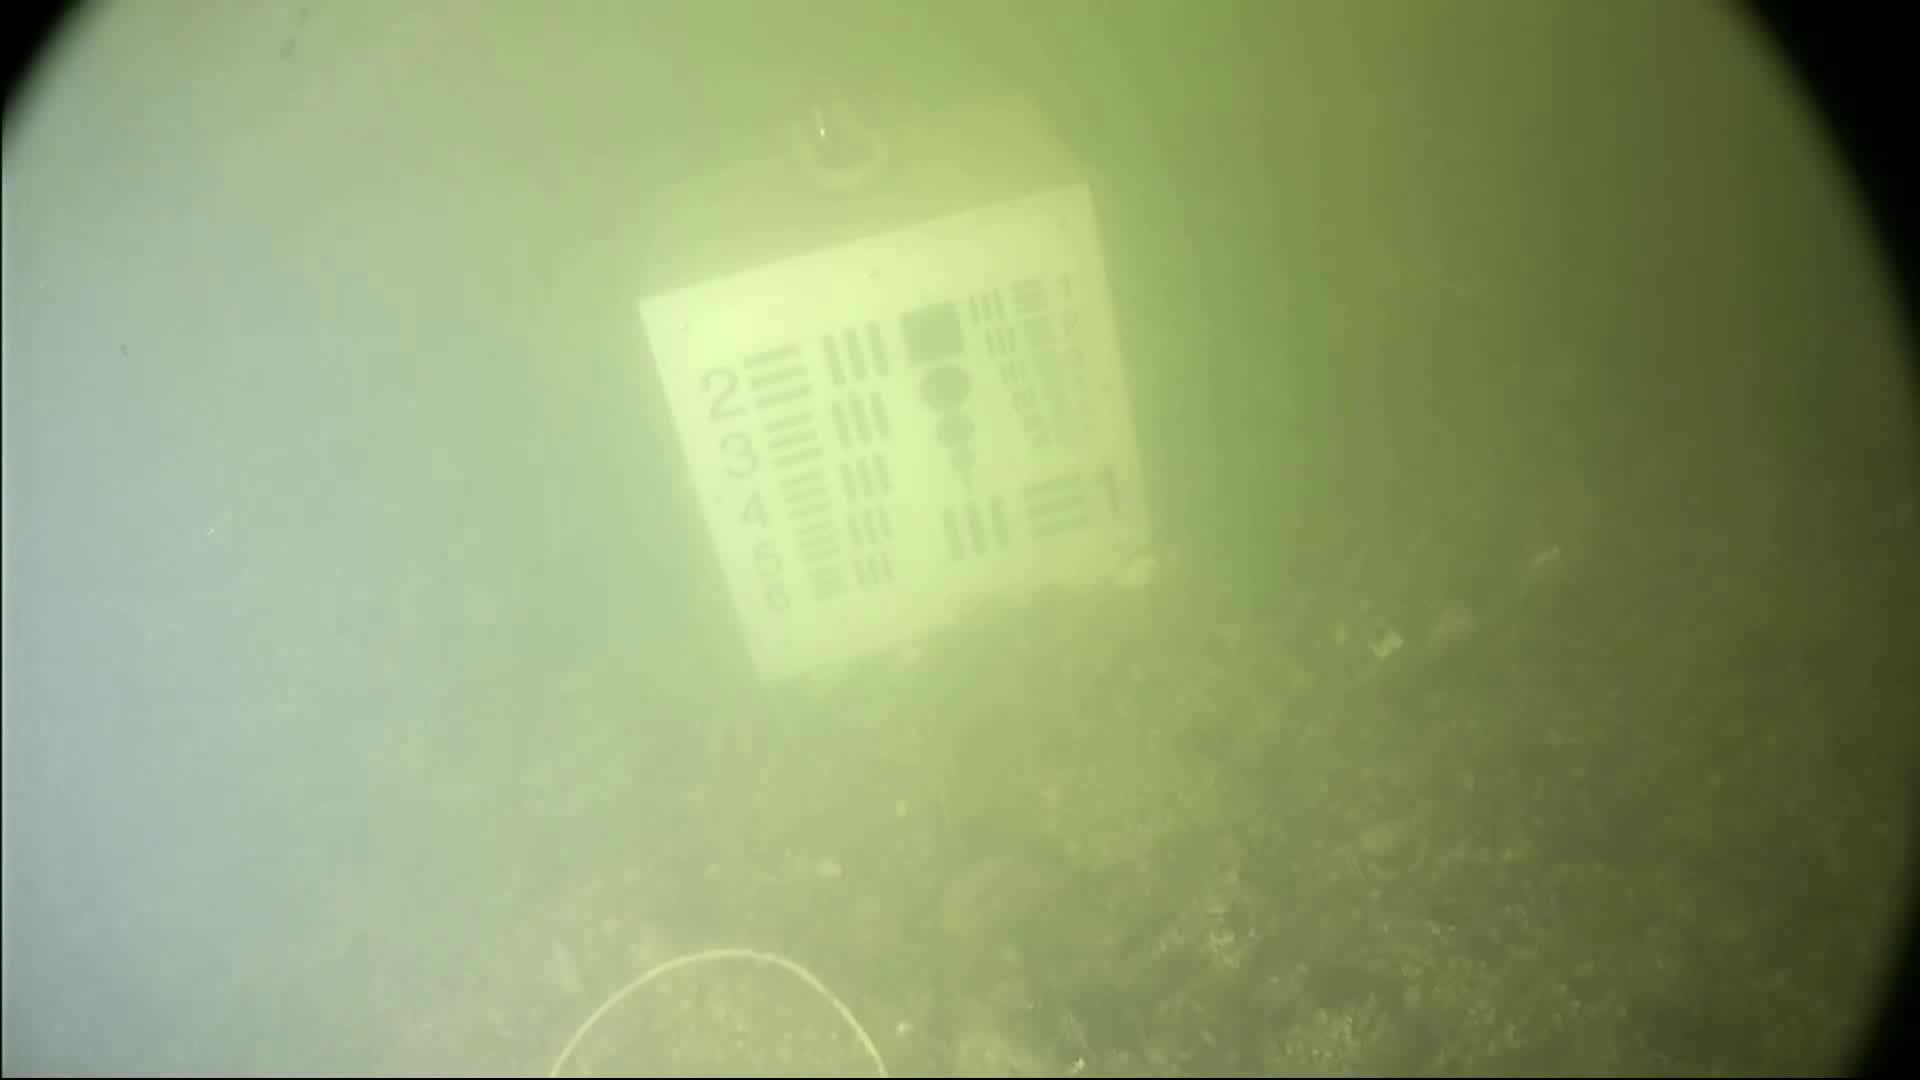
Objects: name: crab